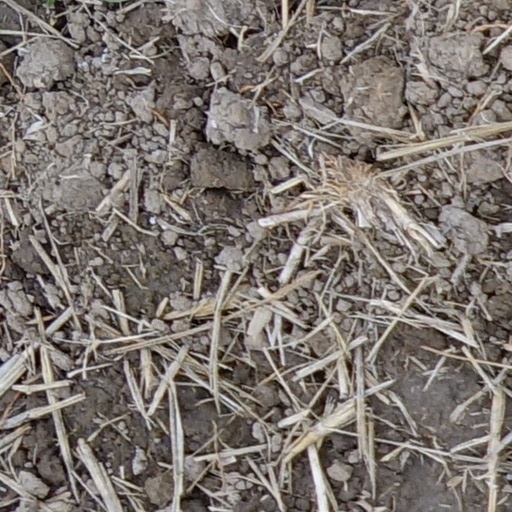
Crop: wheat